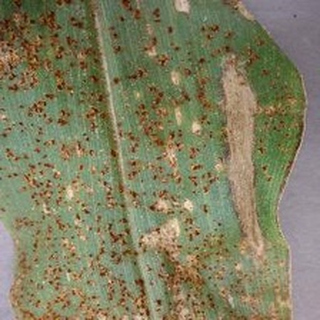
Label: corn_northern_leaf_blight